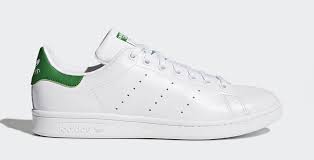
Label: Sneaker